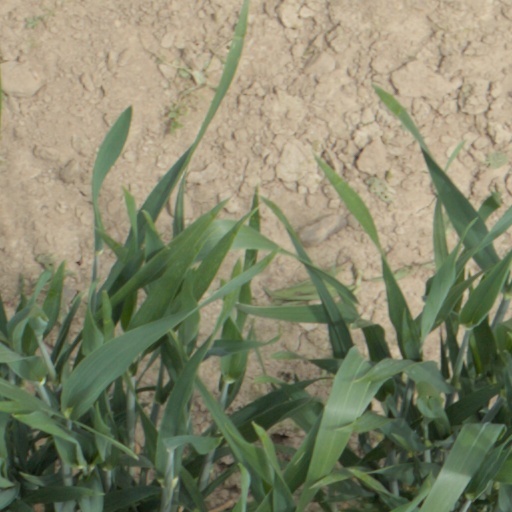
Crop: wheat